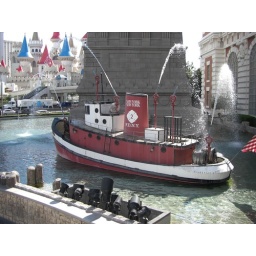
A bigature boat at the base of the statue of liberty in front of New York New York Hotel along the Vegas Strip.